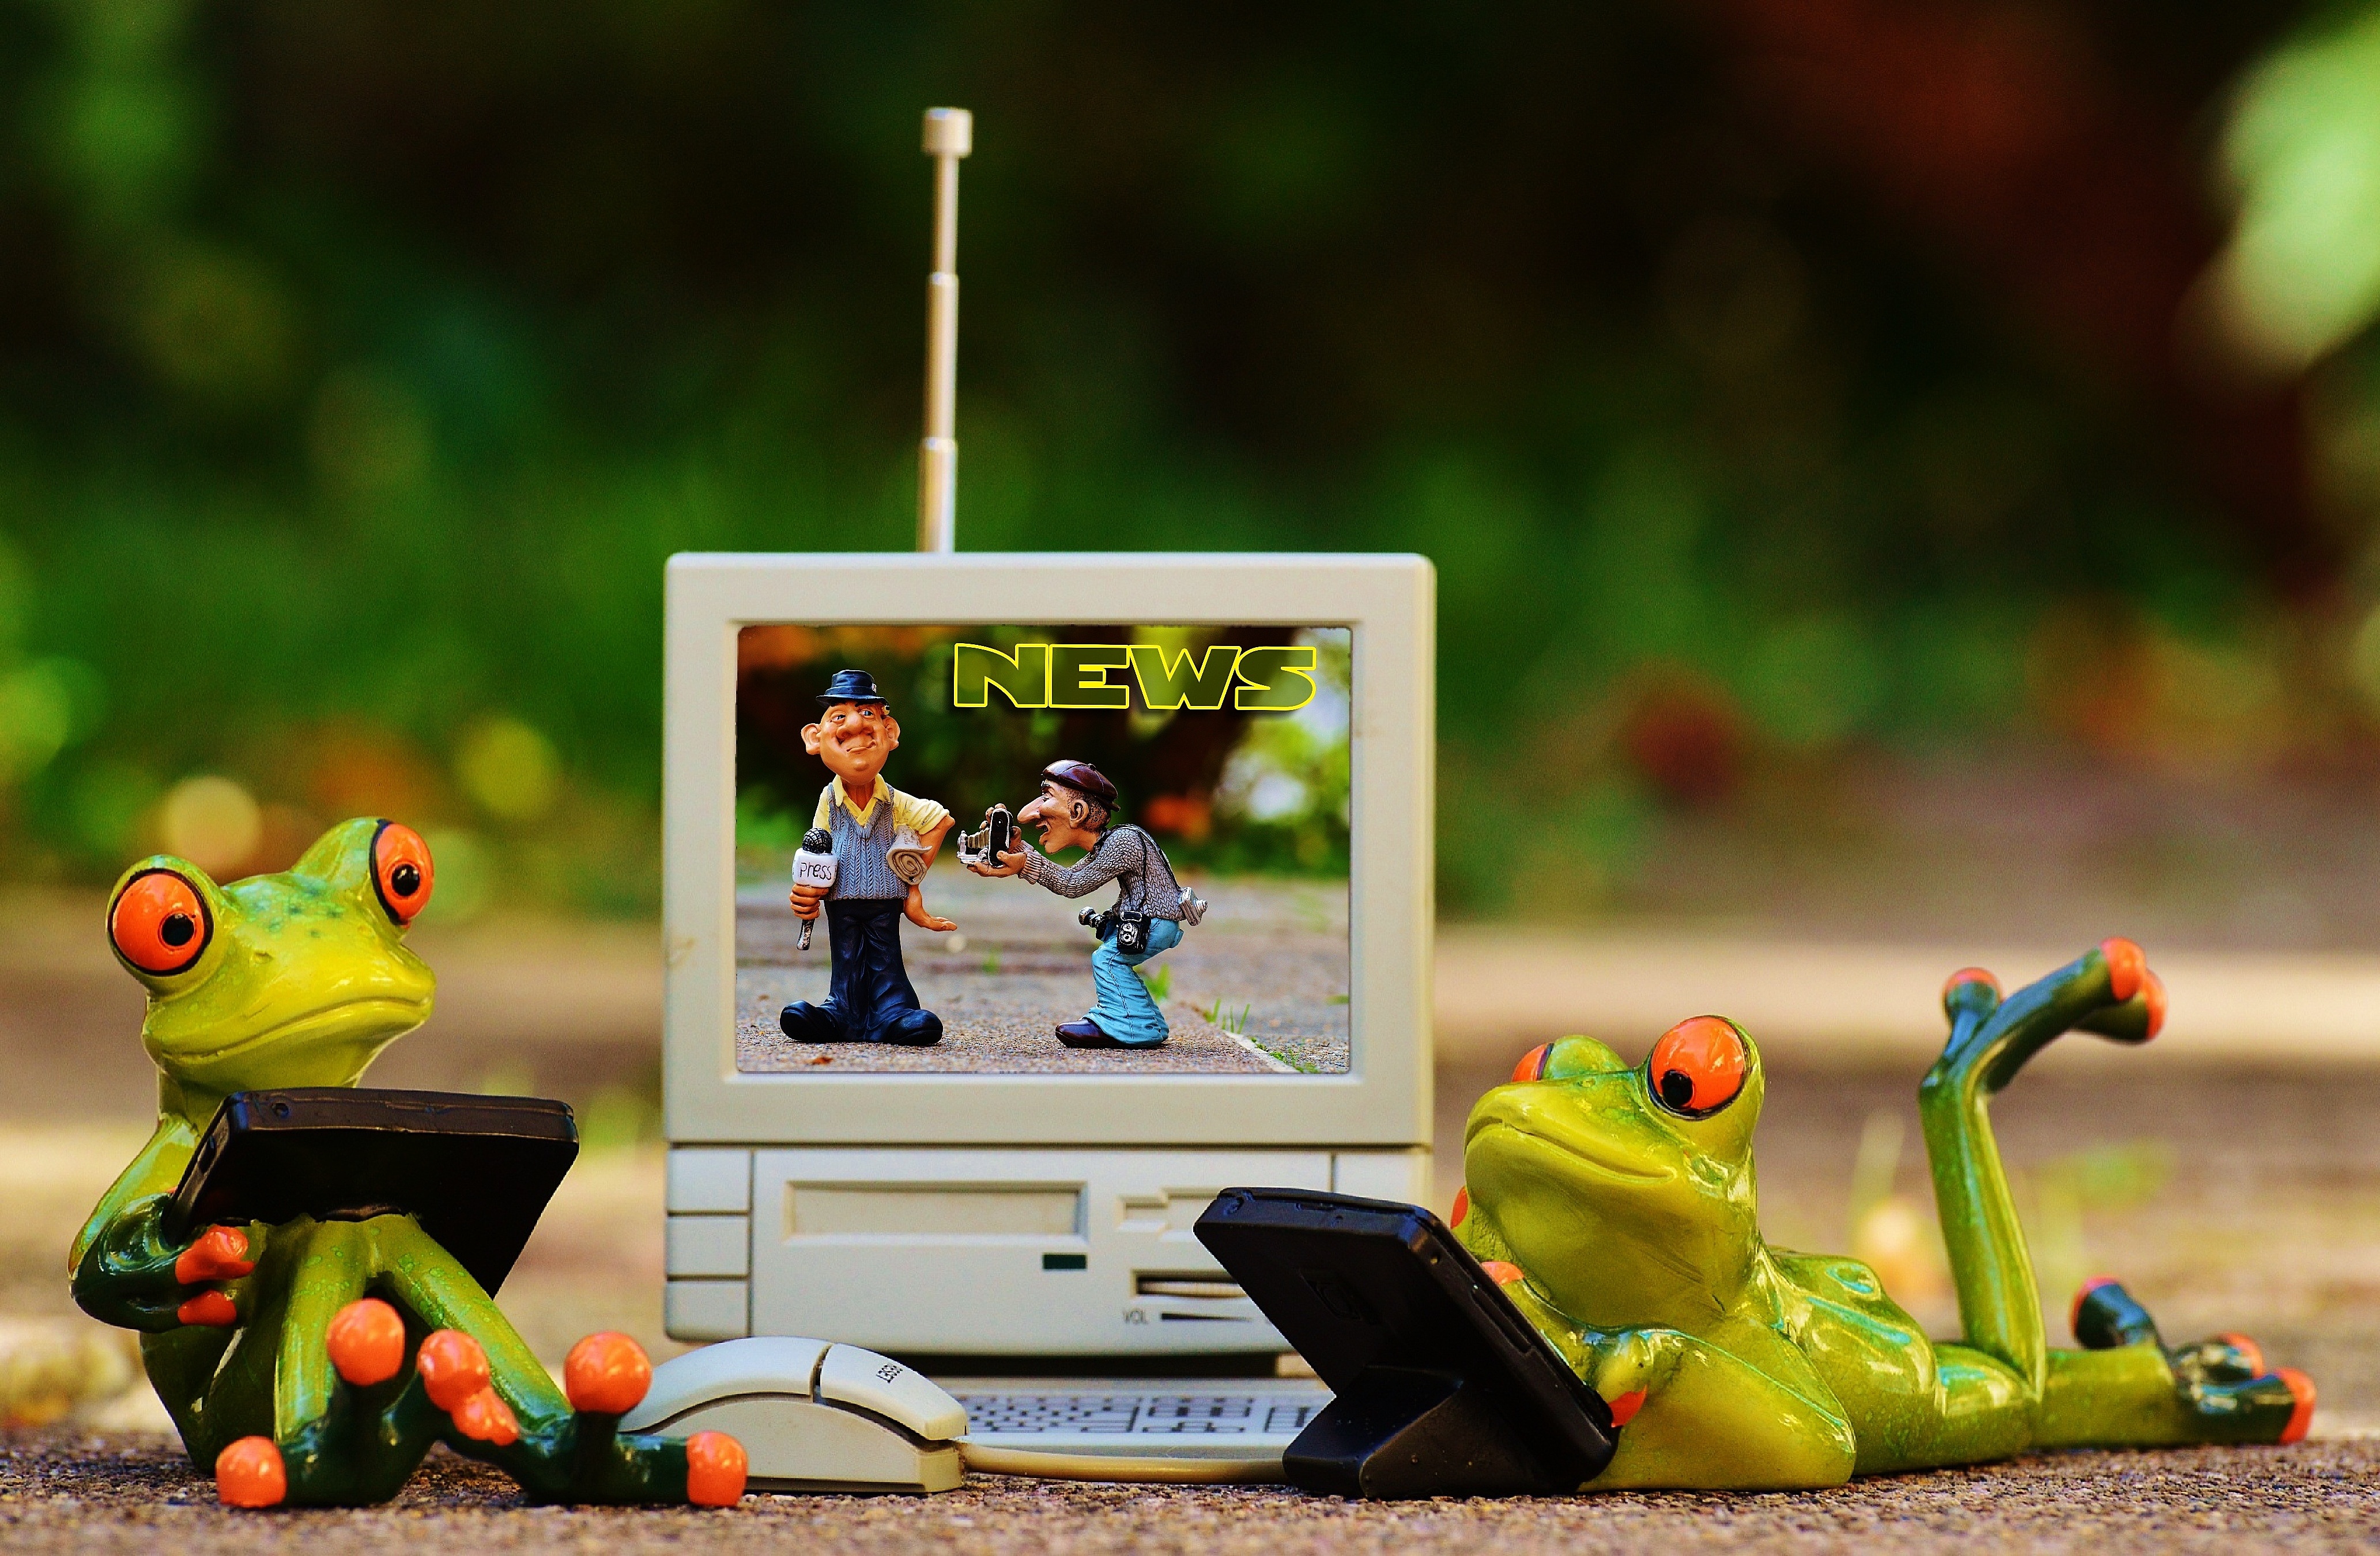
laptop, computer, play, sweet, animal, cute, green, communication, frog, toy, fun, relaxation, figure, funny, see, pc, news, games, lying, frogs, screenshot